Infanta Benedita of Braganza

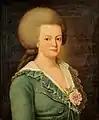
Infanta Benedita

In 1788, her husband José died and Benedita became Dowager Princess of Brazil, as she was known during the rest of her long life. Her sister the queen provided her with a generous allowance. As a widow, Benedita lived a discreet and non-controversial life at court. She had no influence on the affairs of state and did not show any interest in acquiring any. She devoted herself to charitable enterprises. In contrast to other dowagers, who traditionally founded convents and churches, she chose to found the Royal Hospital for the Military Disabled of Runa.